Madelaine Petsch

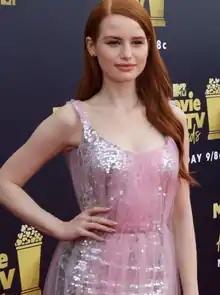
Petsch in 2018

Petsch appeared in a national advertising campaign for Coca-Cola in 2014. In February 2016, she was cast as Cheryl Blossom in The CW's "Riverdale", having been pinned for the role since late 2015 after meeting the casting director, who was at the time working on "Legends of Tomorrow". The series began filming in September of that year. It premiered on January 26, 2017, and ended on August 23, 2023, after seven seasons. In March 2017, she joined the cast of the film "Polaroid", which was released in 2019. In January 2019, it was announced that Petsch would star in and executive produce the horror-comedy film "Saint Clare", but in 2022, Bella Thorne took over the role.